Chris Catalyst

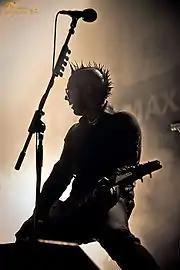
Catalyst performing in 2009

Fourth album "Brain Waves" followed in May 2015, following another successful PledgeMusic campaign. This ended up hitting the UK charts at Number 75, as well as making Number 3 in the rock charts and Number 1 in the Indie Breakers chart. This album was recorded and mixed by Catalyst and Andy Hawkins at The Nave in Leeds.